Monument to the Great Fire of London

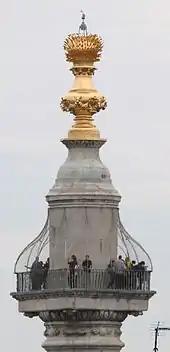
Viewing platform at the top of the Monument

The Monument comprises a Doric column built of Portland stone topped with a gilded urn of fire. It was designed by Robert Hooke. Its height marks its distance from the site of the shop of Thomas Farriner (or Farynor), the king's baker, where the blaze began.